Tourism in Ladakh

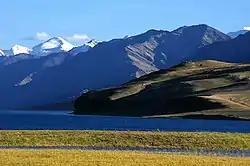
Ladakh landscape

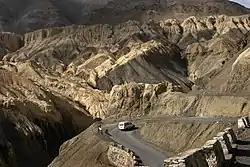
A vehicle on the Leh-Kargil highway

Tourism is one of the economic contributors to the union territory of Ladakh in Northern India. This union territory is located between the Karakoram mountain range to the north and the Himalayas to the south, and is situated at a height of 11,400 ft (3,475 km). Ladakh is composed of Leh and Kargil districts. The region contains prominent Buddhist sites and has an ecotourism industry.